Onager

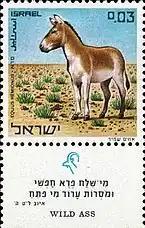
Israeli stamp, 1971

The onager is preyed upon by predators such as Persian leopards and striped hyenas. A few cases of onager deaths due to predation by leopards have been recorded in Iran.